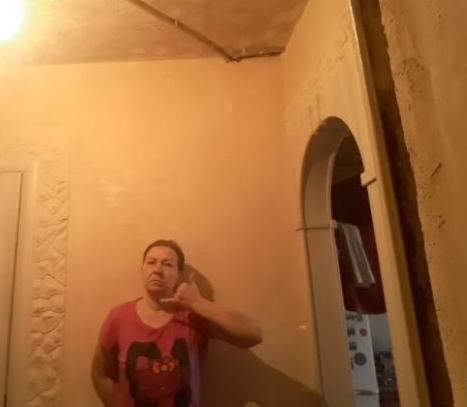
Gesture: call